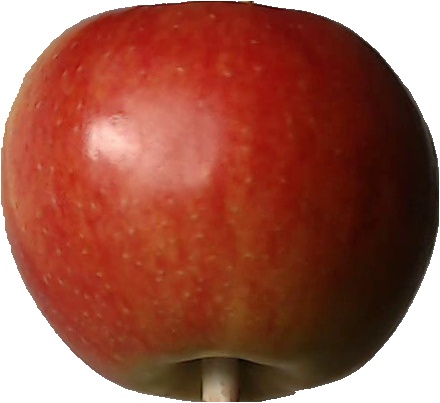
Label: apple_red_2